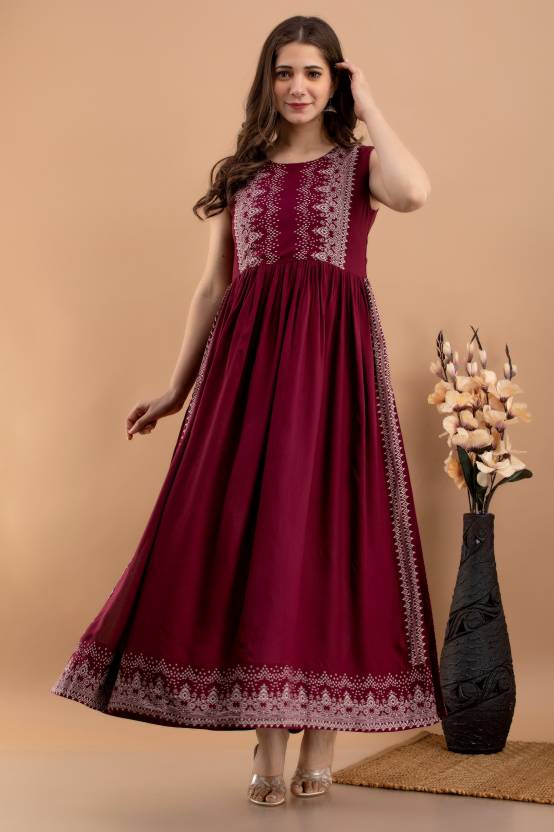
Product: Women Maxi Maroon Dress
Price: ₹474
Colors: Maroon
Description: Impress Everyone With Your Stunning Look By Wearing this gorgeous Dress. The Trendy Work & Designs Speak A Language Of Elegance And Felinity, Using The Finest Quality Fabrics And Is Trendy Fashionable As Well As Comfortable. It Is Light In Weight And Will Be Soft For Your Skin.